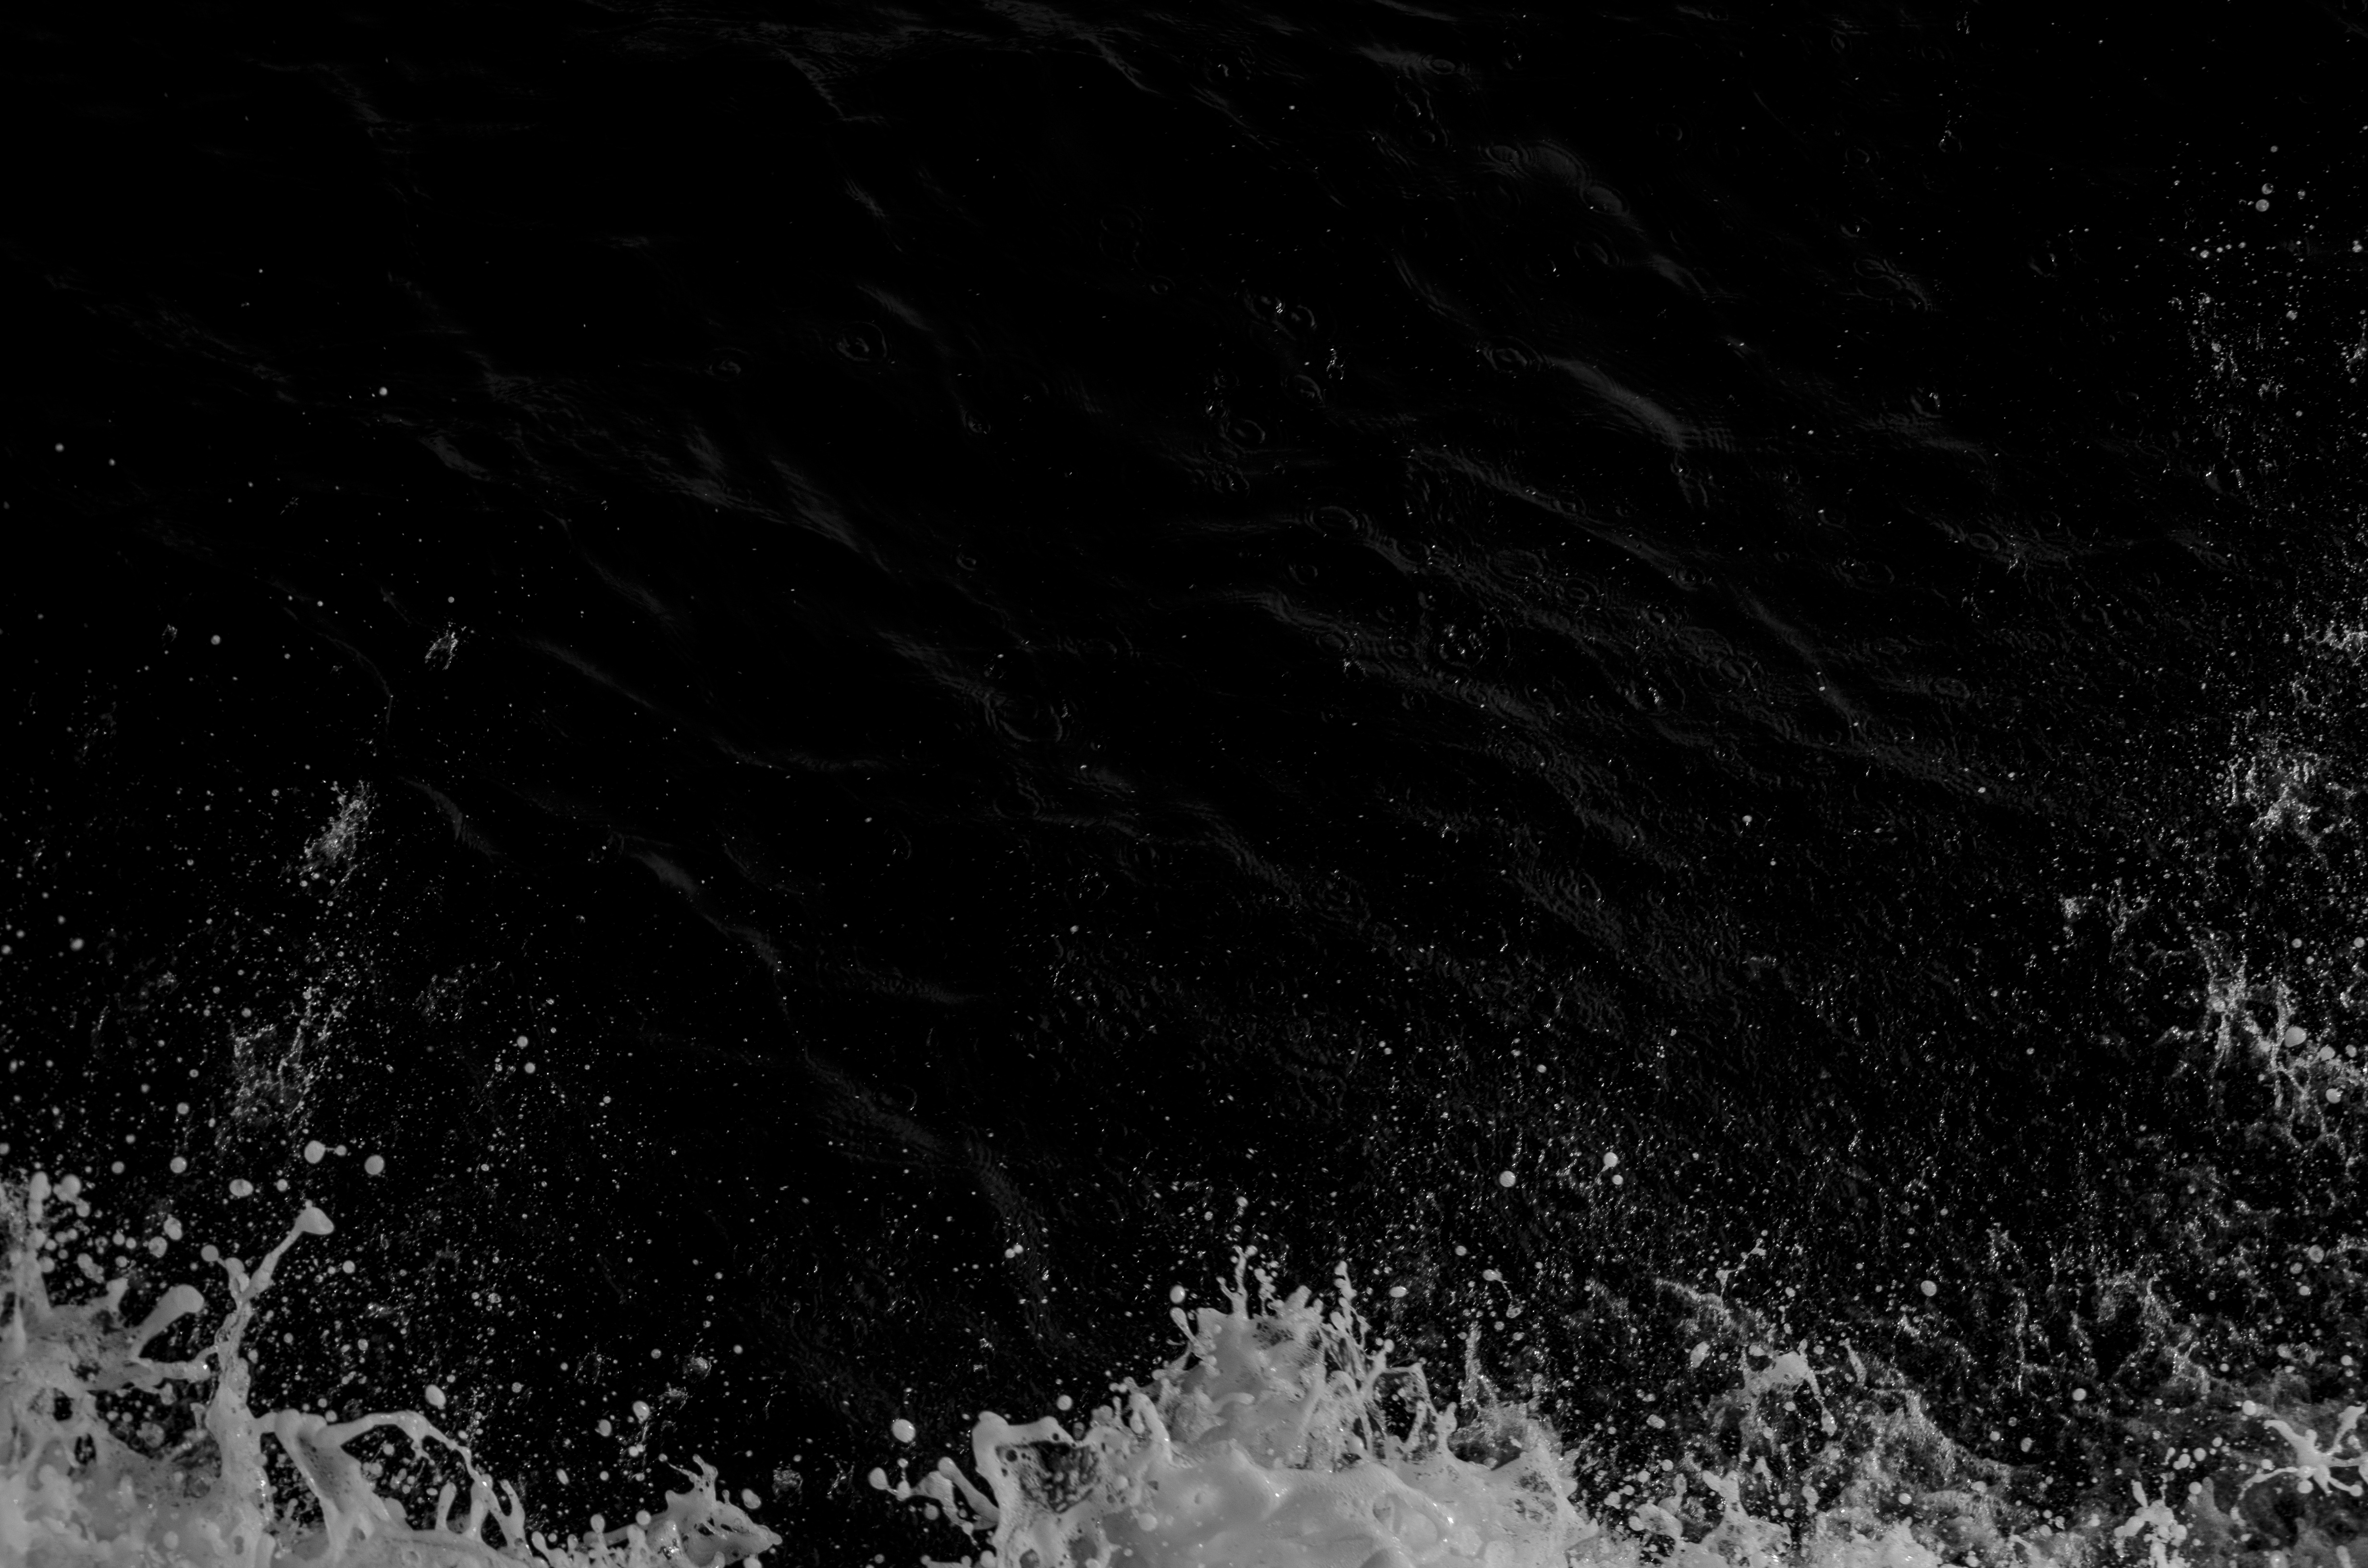
water, snow, drop, liquid, black and white, sky, white, night, sunlight, texture, wave, atmosphere, splash, smooth, weather, darkness, black, monochrome, moonlight, pure, splash water, monochrome photography